Notre-Dame de la Garde

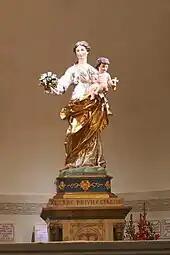
Virgin with child and bouquet

In 1591 Charles Emmanuel, Duke of Savoy, tried to seize the Abbey of Saint Victor, a stronghouse near the port. He charged Pierre Bon, baron de Méolhon, governor of Notre-Dame de la Garde, with seizing the abbey. On November 16, 1591, Méolhon did so but it was quickly retaken by , first consul of Marseille. in 1594. He sent two priests, Trabuc and Cabot, to celebrate mass in the chapel. Trabuc wore armour under his cassock and after the ceremony killed the captain of the fort. Charles de Casaulx took possession of it and named his son Fabio its governor. After the assassination of Charles de Casaulx on February 17, 1596, by , Fabio was driven out of the fort by his own soldiers.